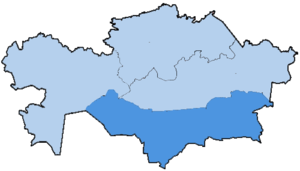
Le diocèse d'Almaty est un territoire de l'Église catholique au sud du Kazakhstan dont le siège est à la cathédrale de la Très-Sainte-Trinité d'Almaty. Il est suffragant de l'archidiocèse d'Astana.